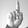
ASL letter: D